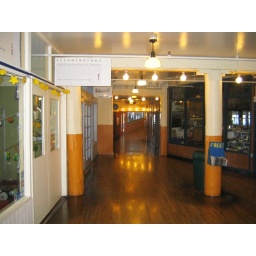
this is &amp;quot;down under&amp;quot;. A floor or two below all the fish mongers and that.